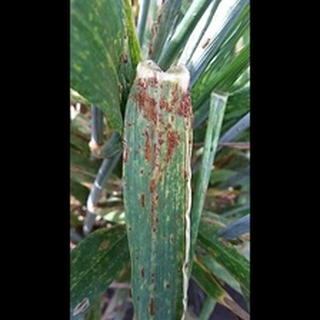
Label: wheat_black_rust